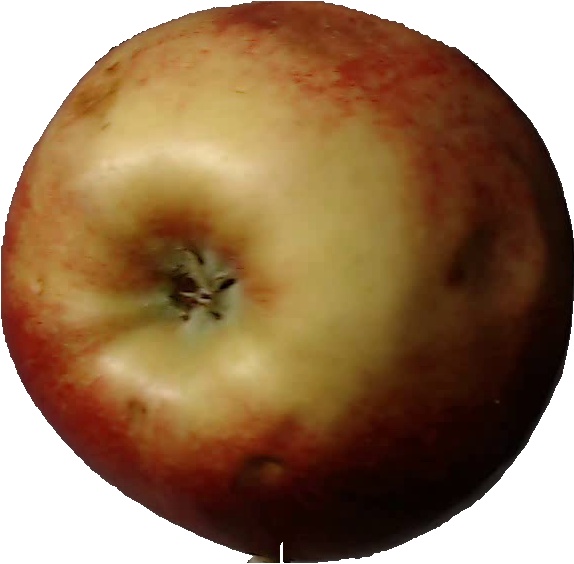
Label: apple_red_3